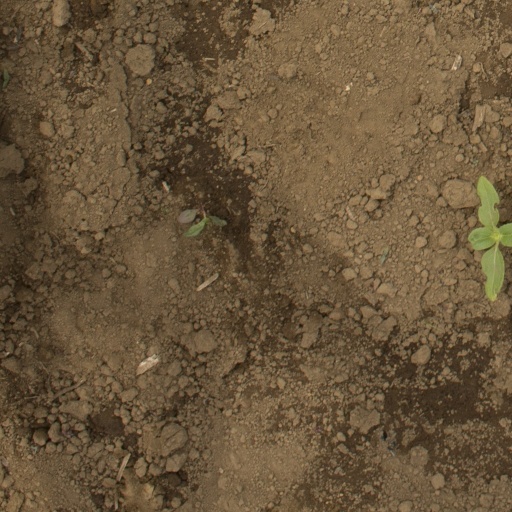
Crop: Jerusalem artichoke